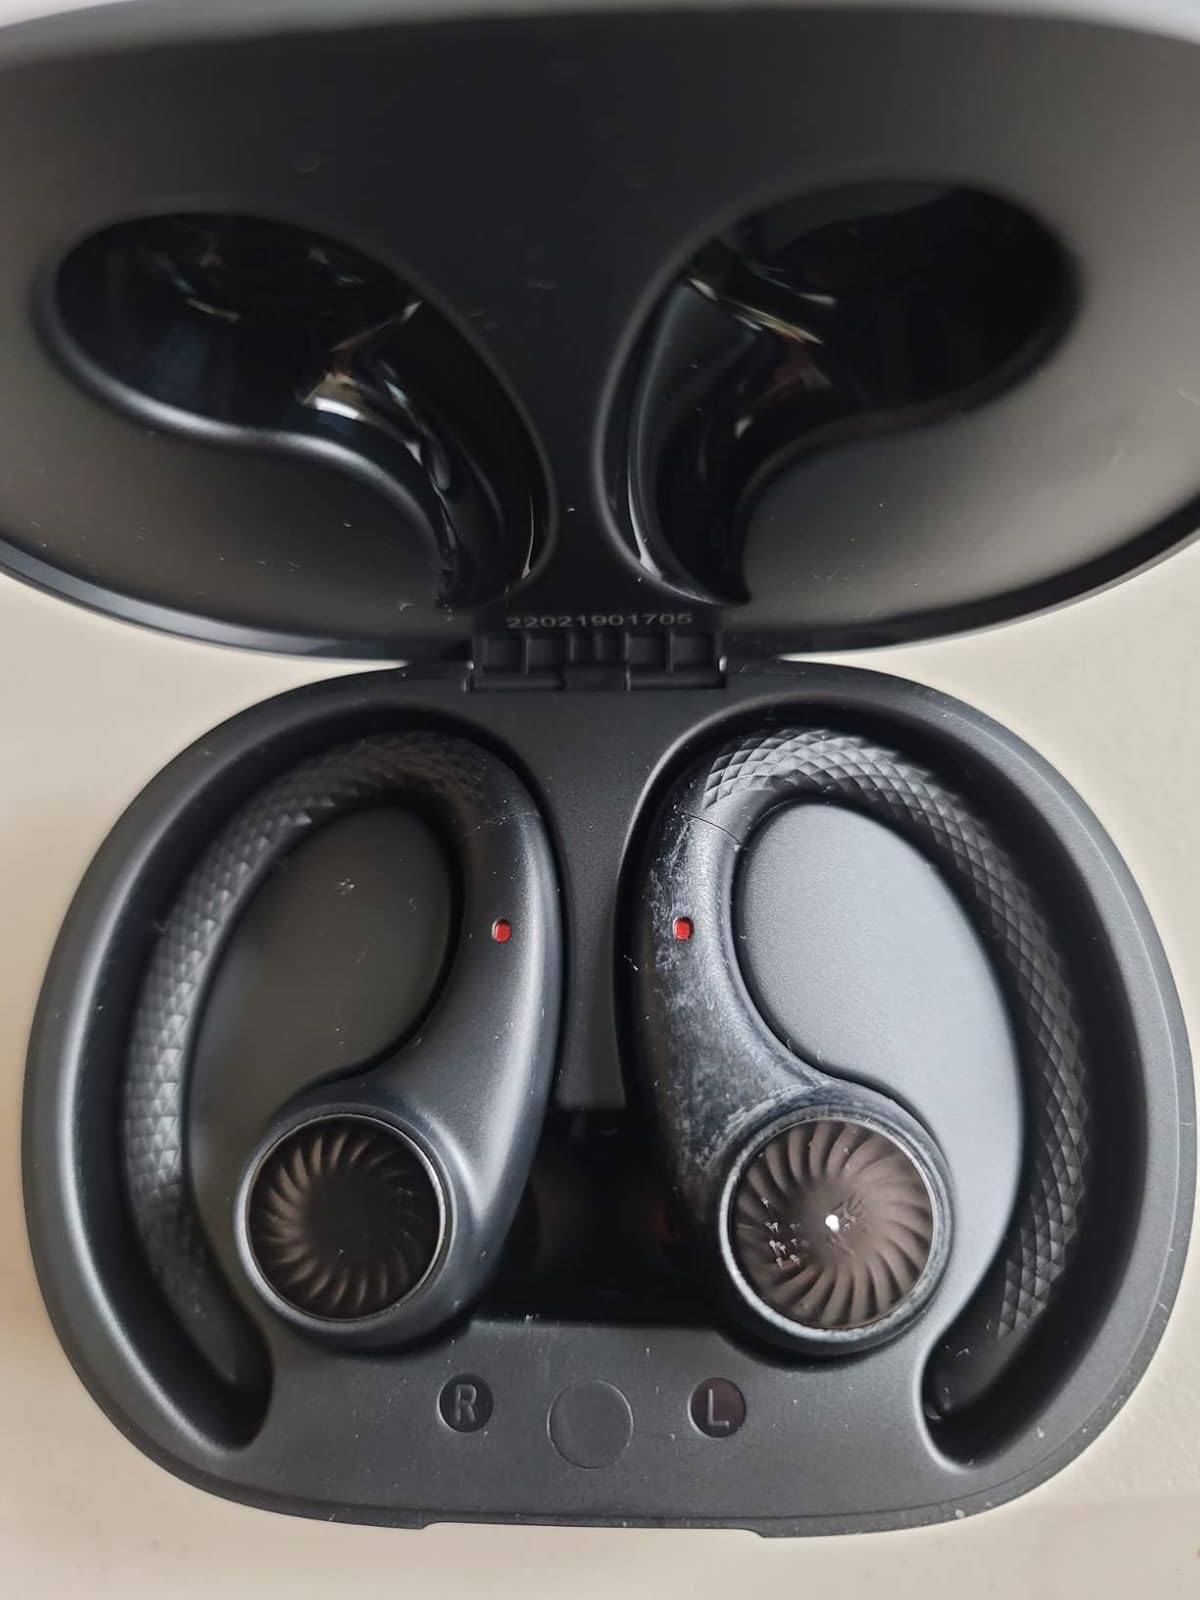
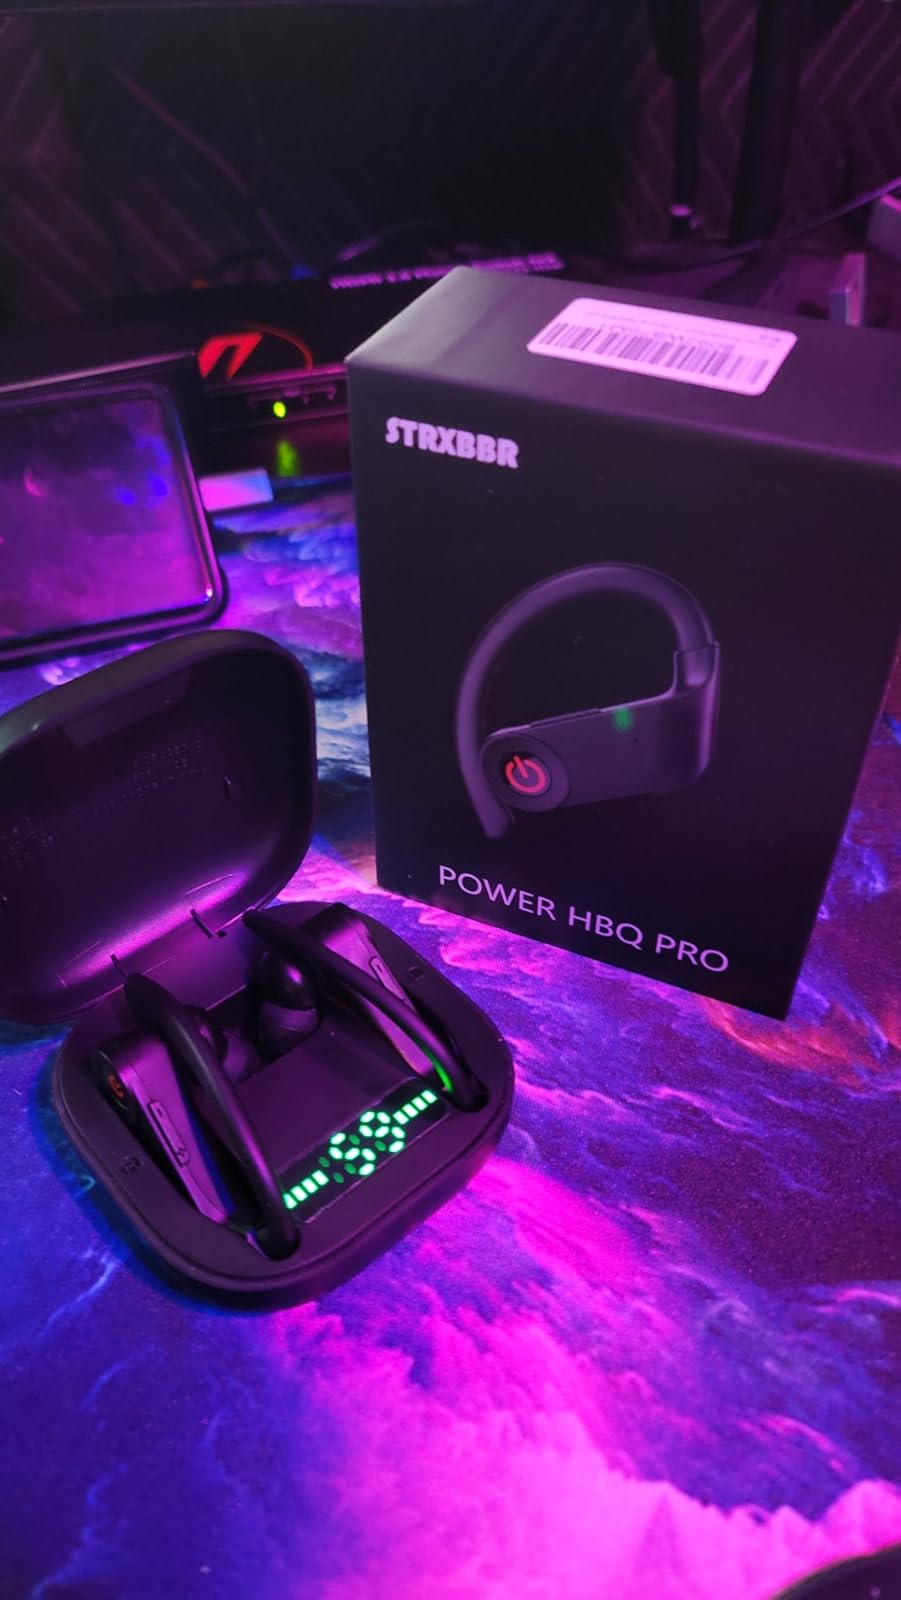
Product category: earbuds
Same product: no